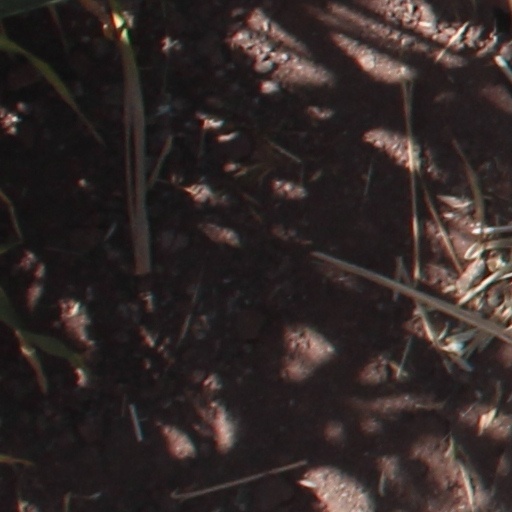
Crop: wheat